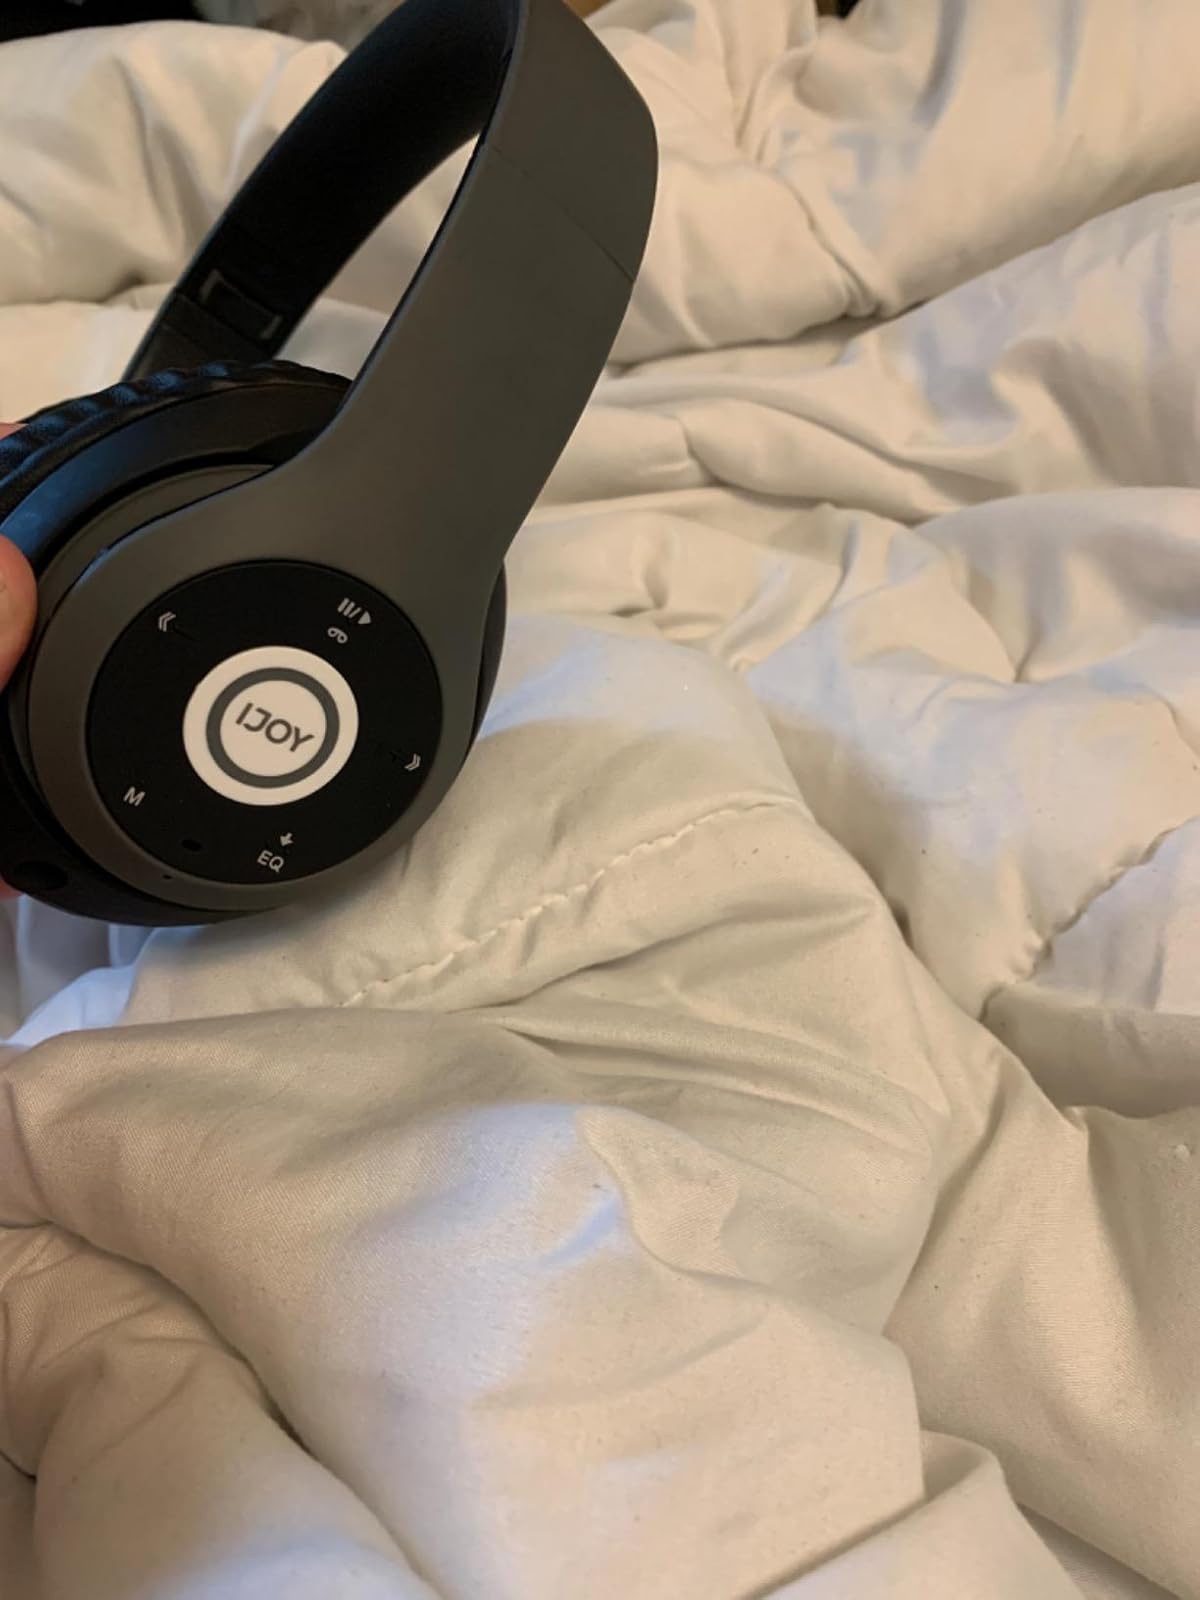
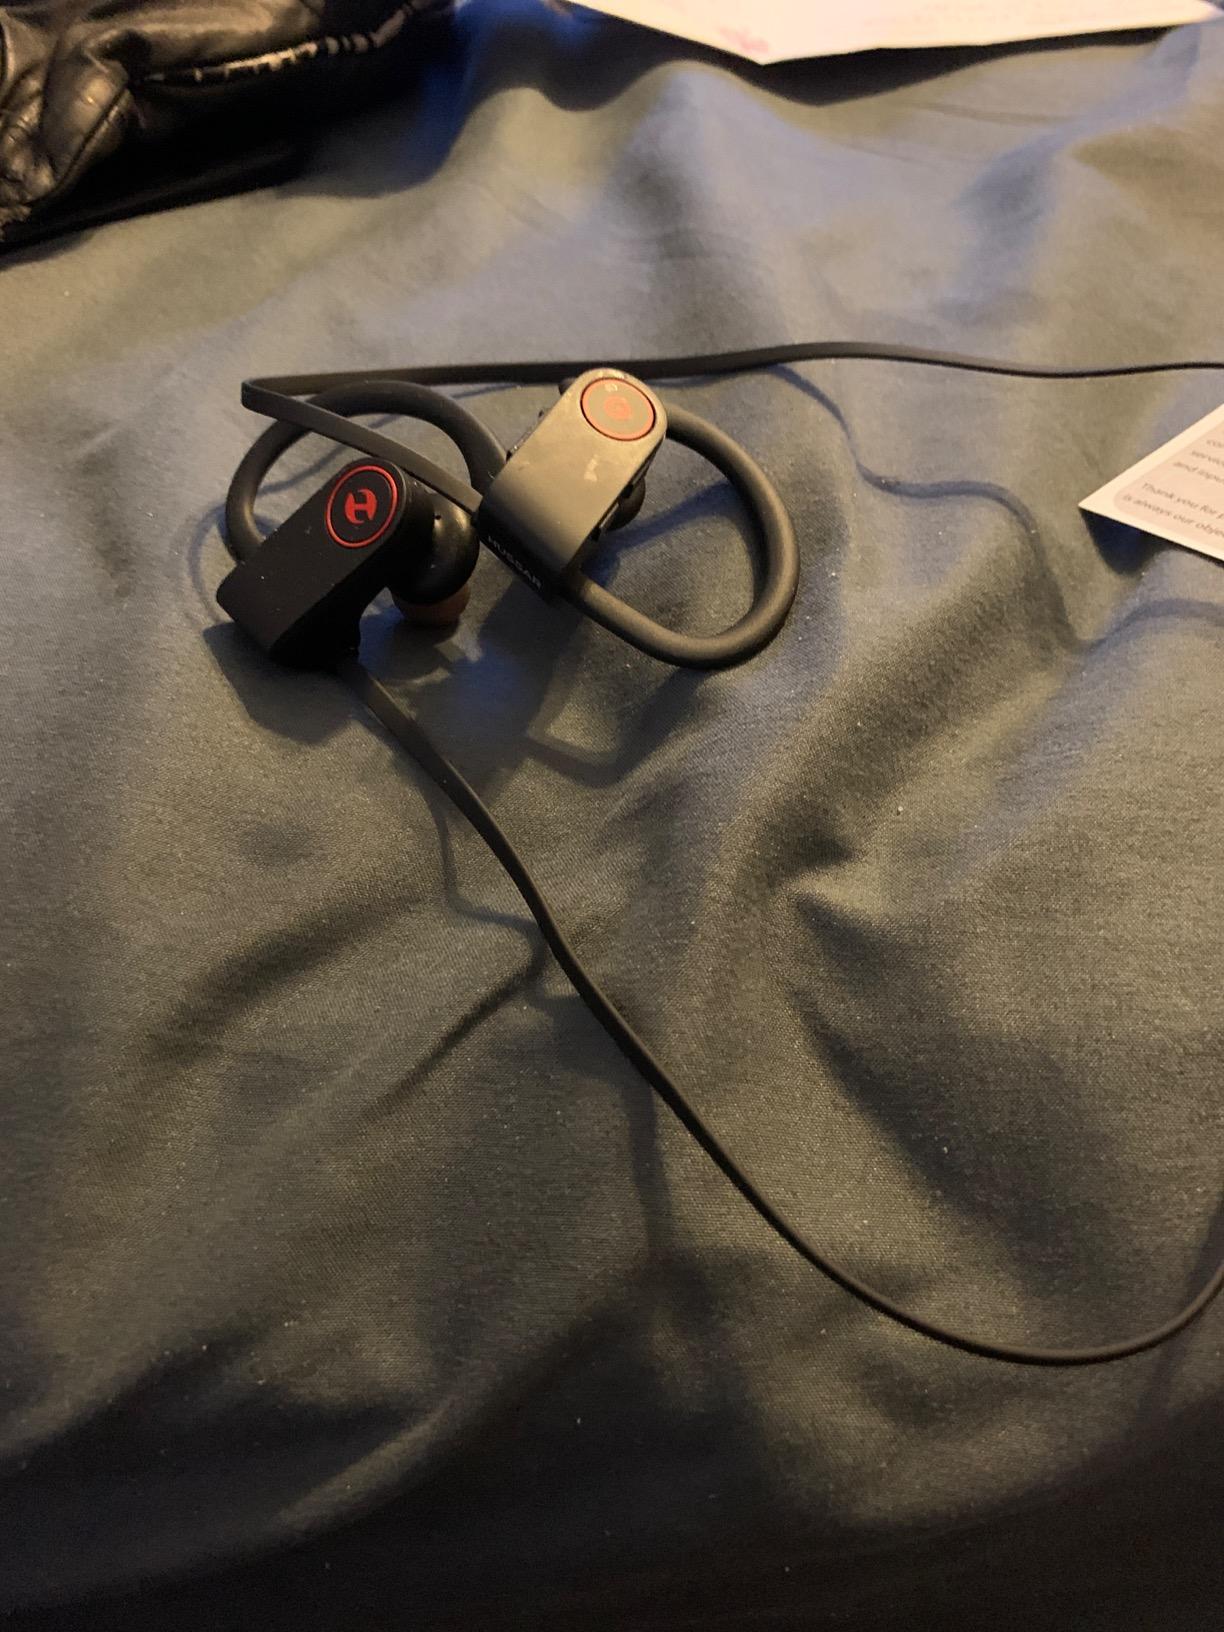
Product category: headphones
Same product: no